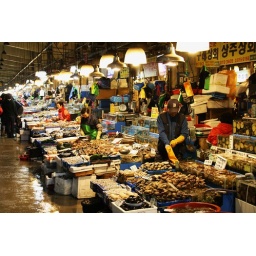
Stalls in the wholesale fish market